Richard Benedict

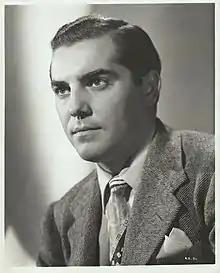
Benedict in the 1940s

Richard "Pepe" Benedict (born Riccardo Benedetto, January 8, 1920 – April 29, 1984) was an Italian-American television and film actor and director. He was born in Palermo, Italy.